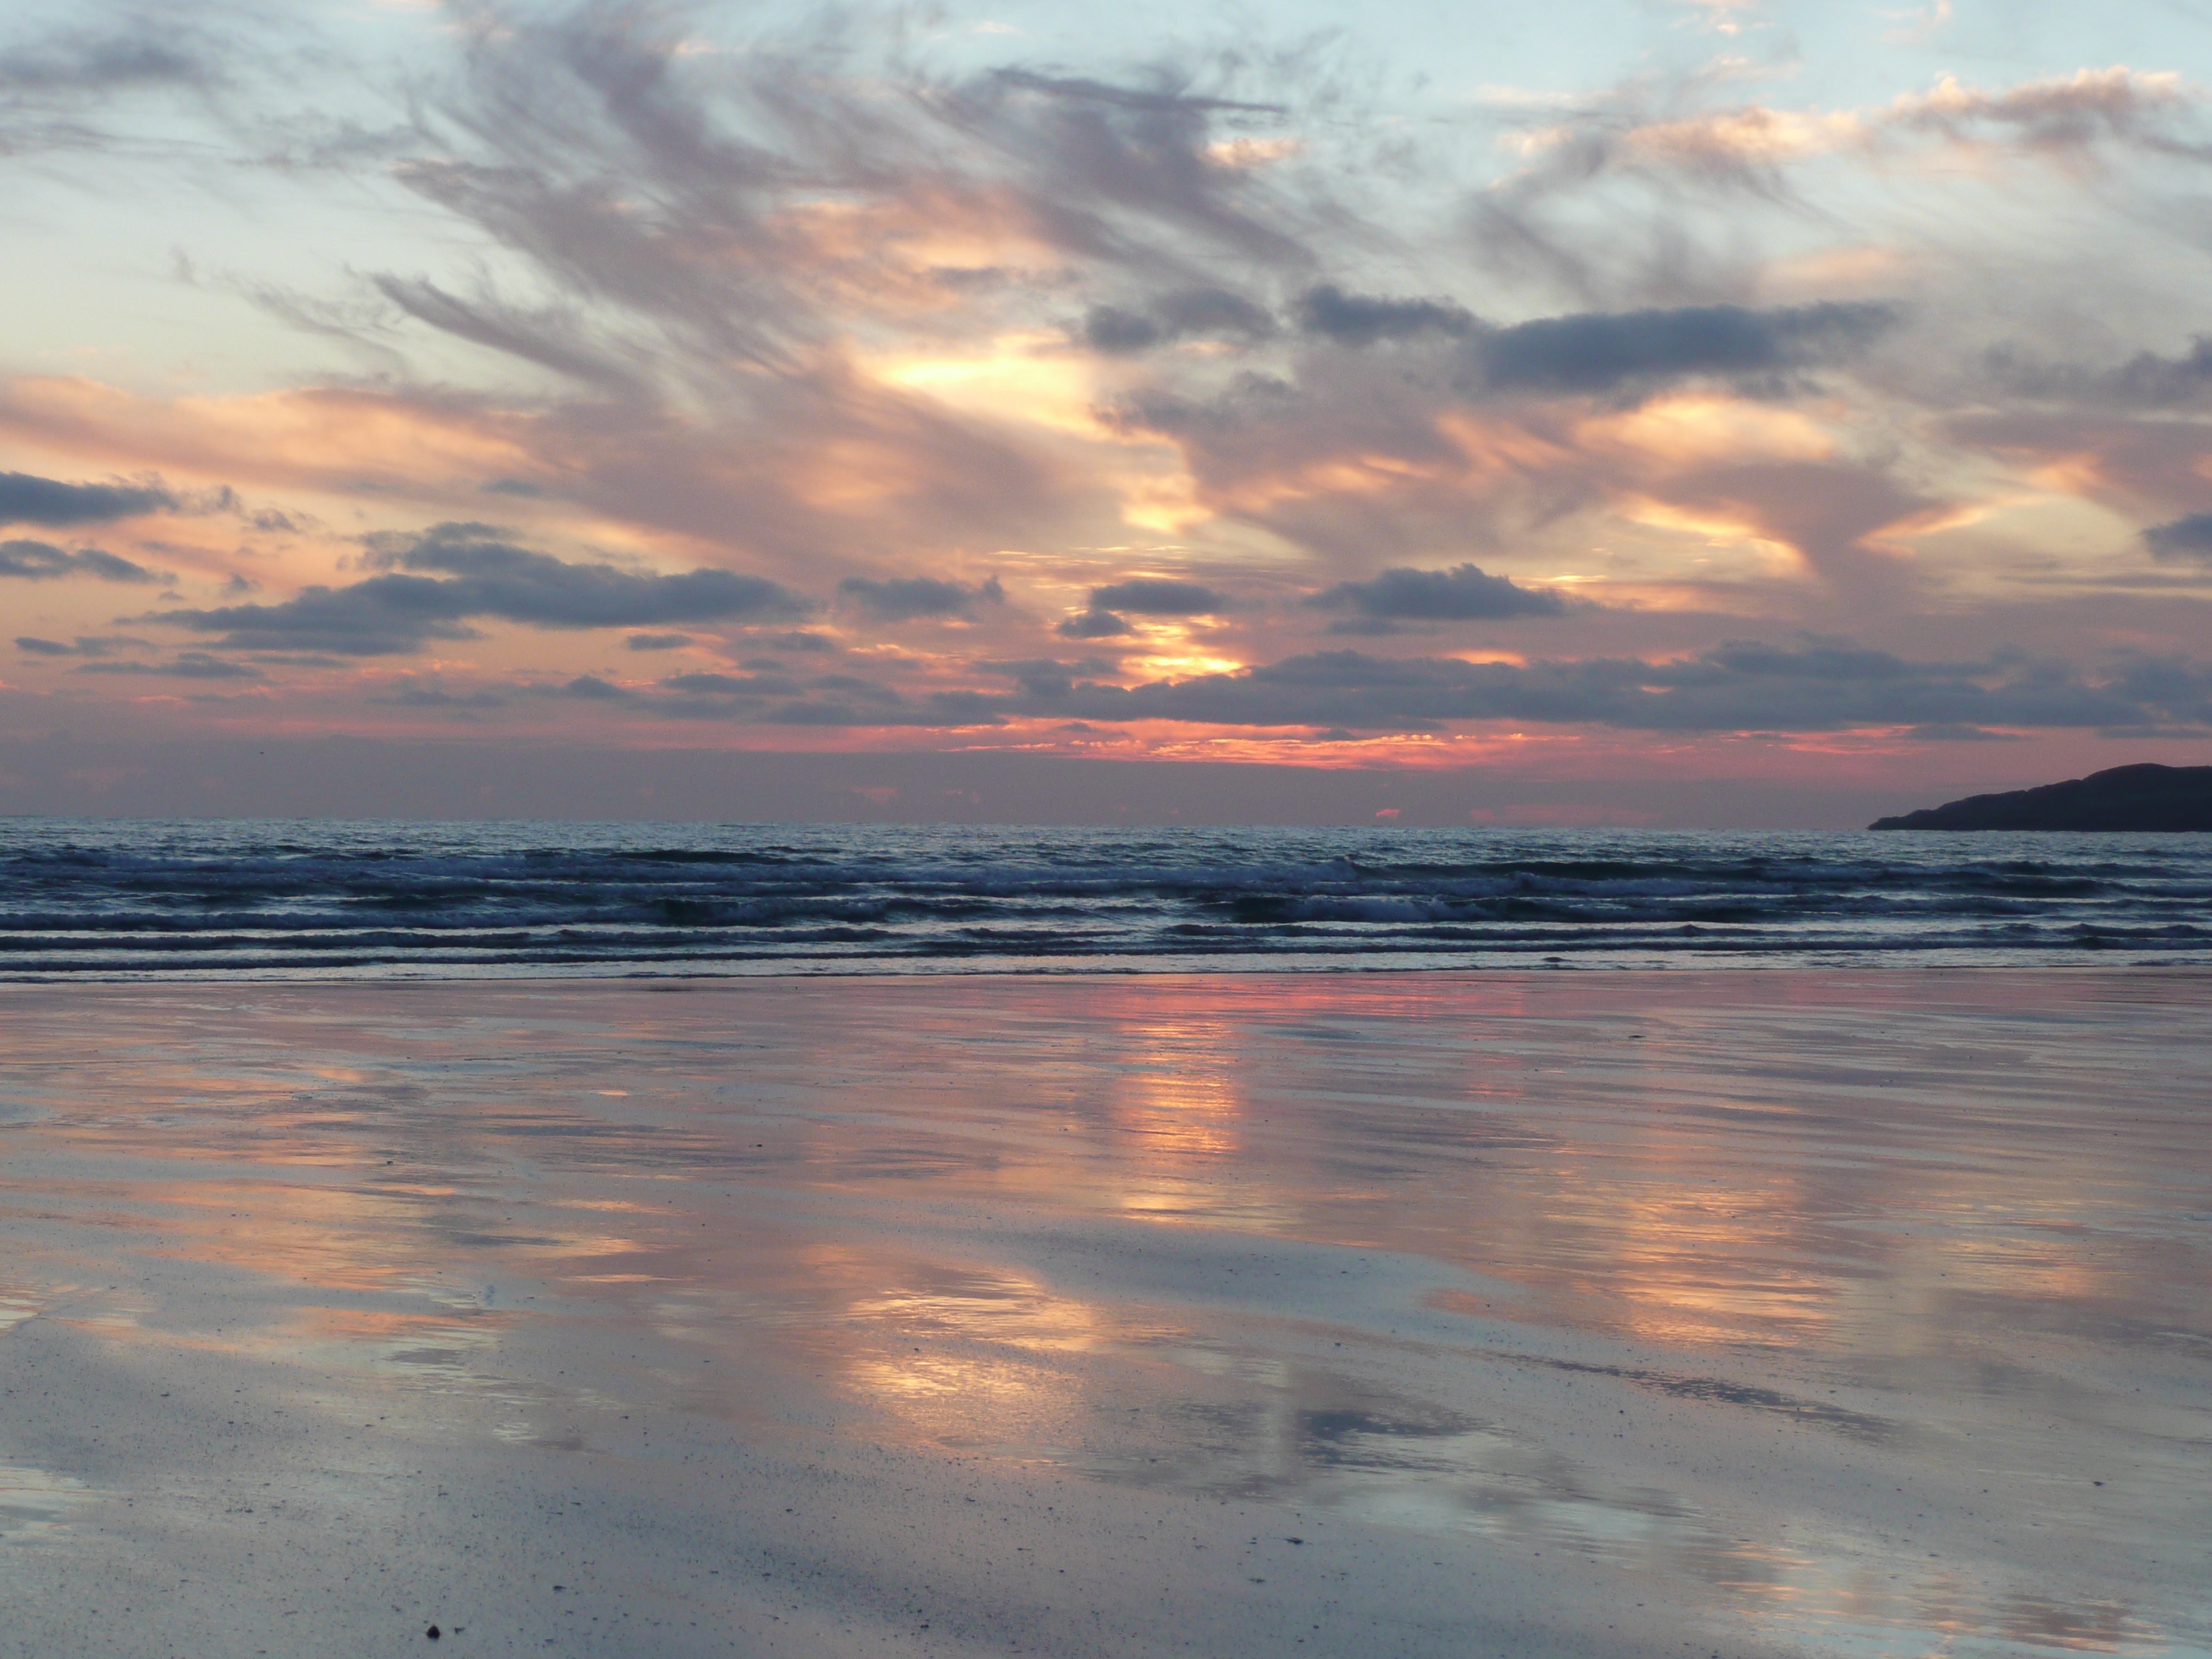
beach, sea, coast, water, nature, ocean, horizon, cloud, sky, sun, sunrise, sunset, sunlight, morning, shore, wave, dawn, dusk, evening, twilight, reflection, red, romance, romantic, body of water, clouds, beautiful, mood, loch, abendstimmung, mirroring, atmospheric, afterglow, evening sky, setting sun, by the sea, himmelr te, wind wave